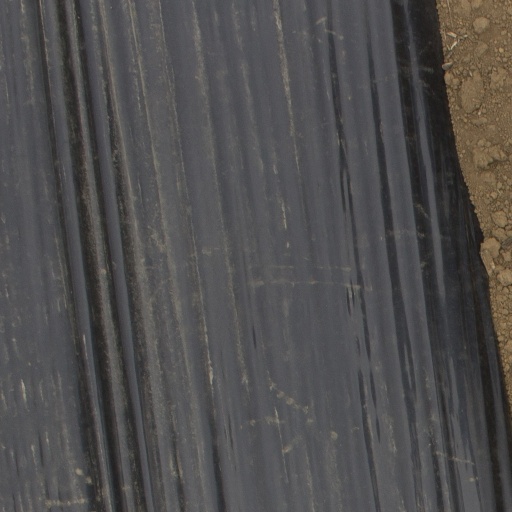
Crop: Jerusalem artichoke